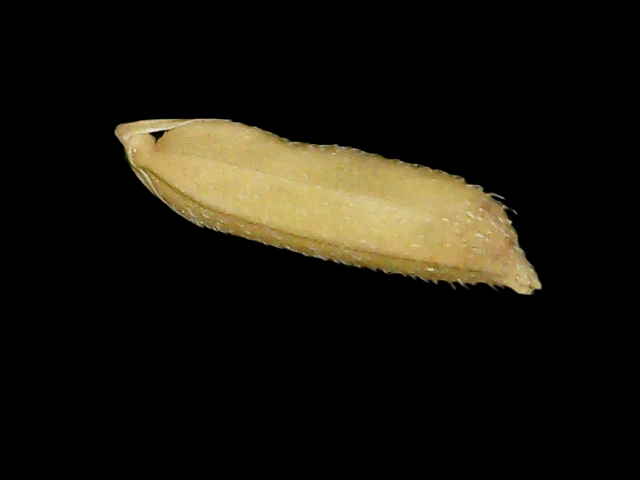
Rice variety: Binadhan14